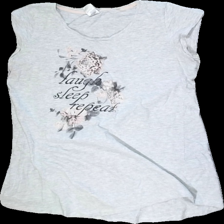
View: front
Type: Top
Category: Ladies
Brand: Kappahl
Colors: Grey, Pink, Black
Material: 100% cotton
Pattern: Floral print
Cut: Loose
Size: L
Season: All
Stains: Major
Holes: Minor
Price range: <50
Recommended usage: Export